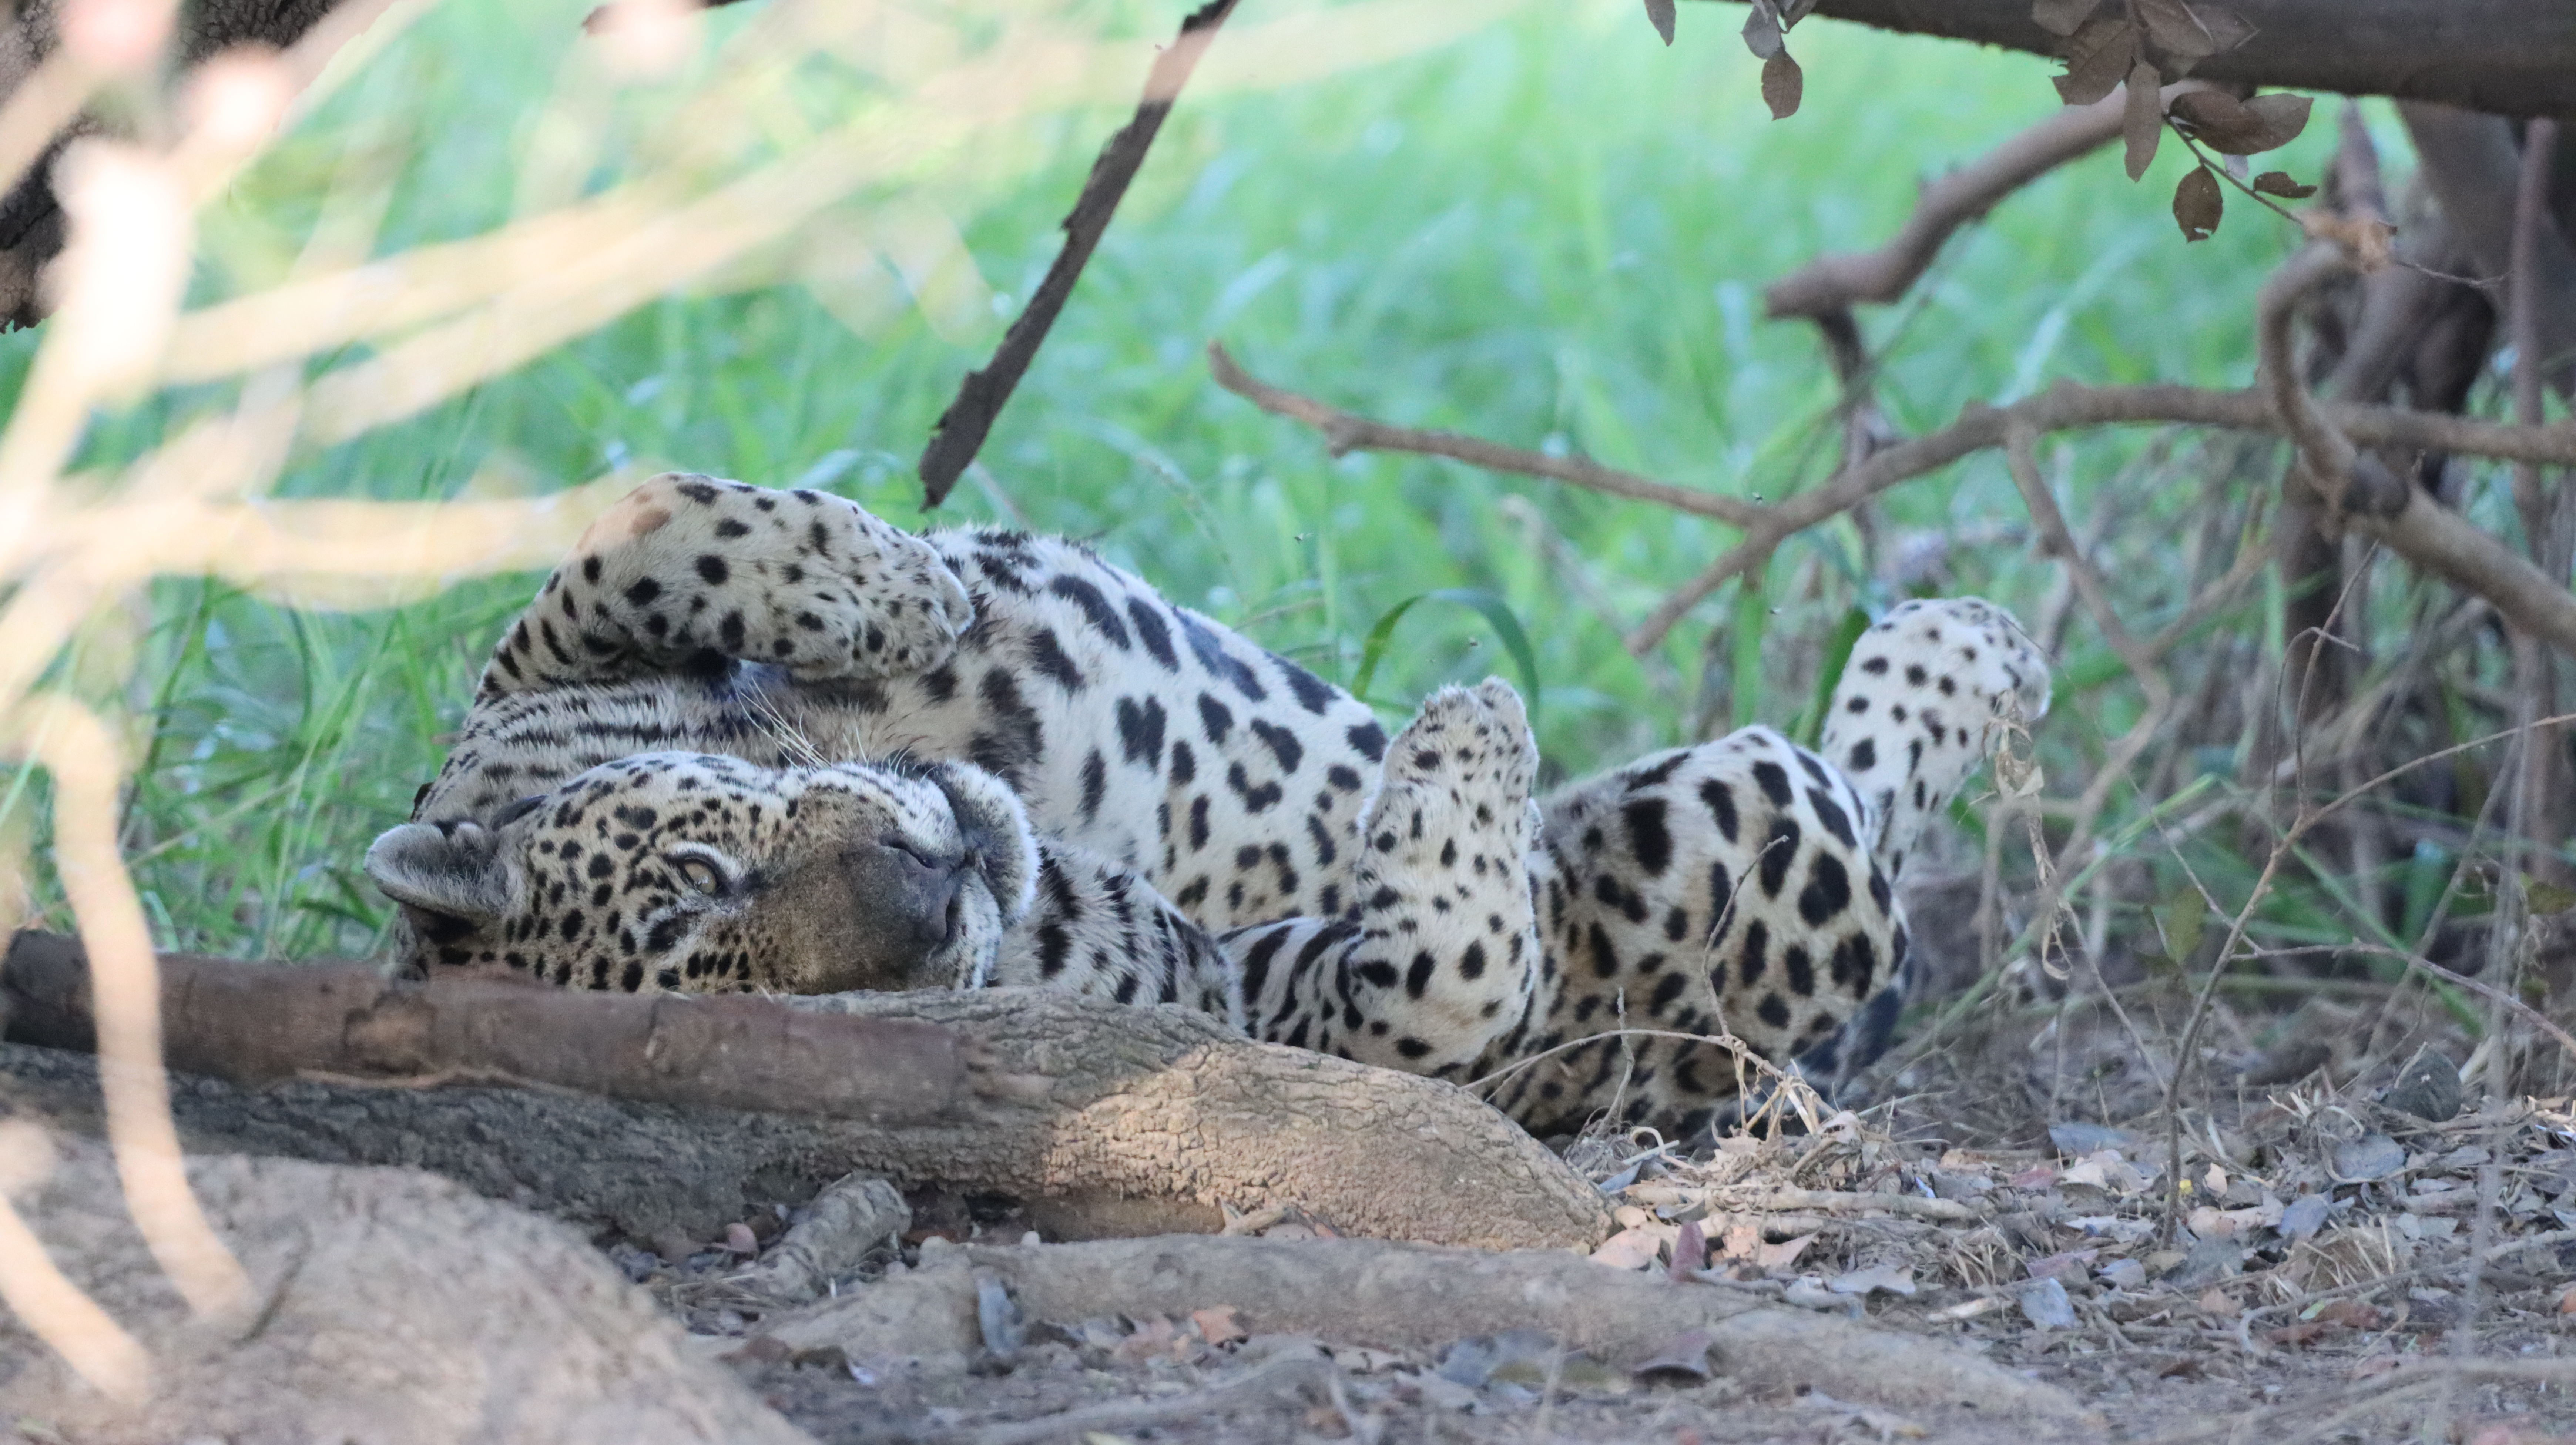
Jaguar: Ousado